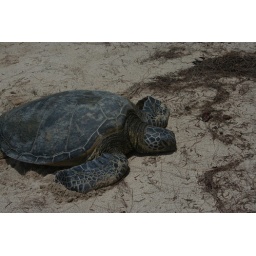
A green sea turtle &lt;i&gt;(Chelonia mydas)&lt;/i&gt; at Kawela Bay in Kahuku. Oahu, Hawaii.